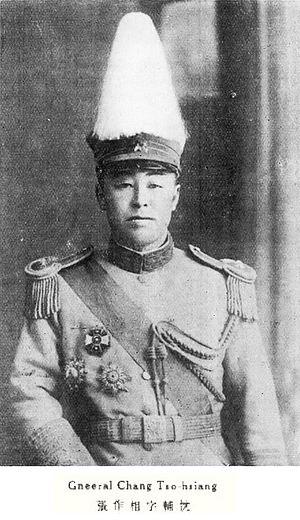
Zhang Zuoxiang, est un membre important de la clique du Fengtian.